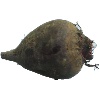
Label: beetroot